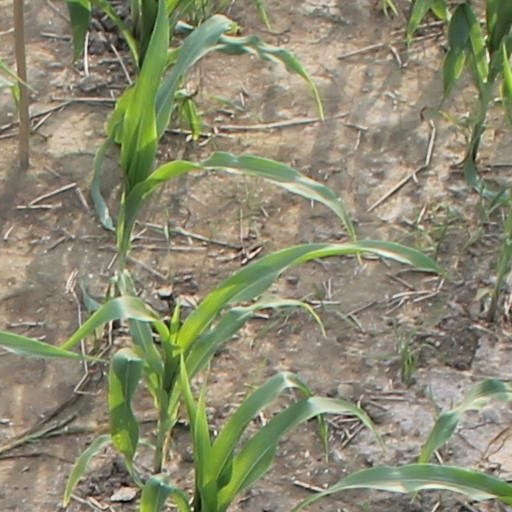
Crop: maize; corn